Republic of the Sudan (1985–2019)

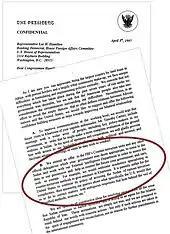
Sudan's offer of and request for counter-terrorism assistance, April 1997

On 19 December 2018, massive protests began after a government decision to triple the price of goods at a time when the country was suffering an acute shortage of foreign currency and inflation of 70 percent. In addition, President al-Bashir, who had been in power for more than 30 years, refused to step down, resulting in the convergence of opposition groups to form a united coalition. The government retaliated by arresting more than 800 opposition figures and protesters, leading to the death of approximately 40 people according to the Human Rights Watch, although the number was much higher than that according to local and civilian reports. The protests continued after the overthrow of his government on 11 April 2019 after a massive sit-in in front of the Sudanese Armed Forces main headquarters, after which the chiefs of staff decided to intervene and they ordered the arrest of President al-Bashir and declared a three-month state of emergency. Over 100 people died on 3 June after security forces dispersed the sit-in using tear gas and live ammunition in what is known as the Khartoum massacre, resulting in Sudan's suspension from the African Union. Sudan's youth had been reported to be driving the protests. The protests came to an end when the Forces for Freedom and Change (an alliance of groups organizing the protests) and Transitional Military Council (the ruling military government) signed the July 2019 Political Agreement and the August 2019 Draft Constitutional Declaration.